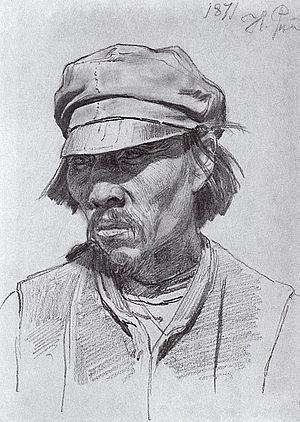
Le terme Kalmouks est le nom donné aux descendants de Mongols occidentaux, les Oïrats d'Asie centrale, qui migrent vers l'ouest au XVIIᵉ siècle. Ils s'établissent alors en Russie, dans le bassin de la Volga, certains, musulmans, dans l'Oural d'où ils pillent par deux fois le monastère Dalmatov au sud de Perm, d'autres, bouddhistes, aux alentours d'Astrakhan. La République de Kalmoukie est située au sein de la Fédération de Russie. Les Kalmouks, et plus généralement les Oïrats, sont parfois nommés Éleuthes dans les textes grecs du XVIIIᵉ siècle.
La République de Kalmoukie ou Kalmoukie est une république, sujet de la fédération de Russie. Les habitants de la Kalmoukie sont les Kalmouks.